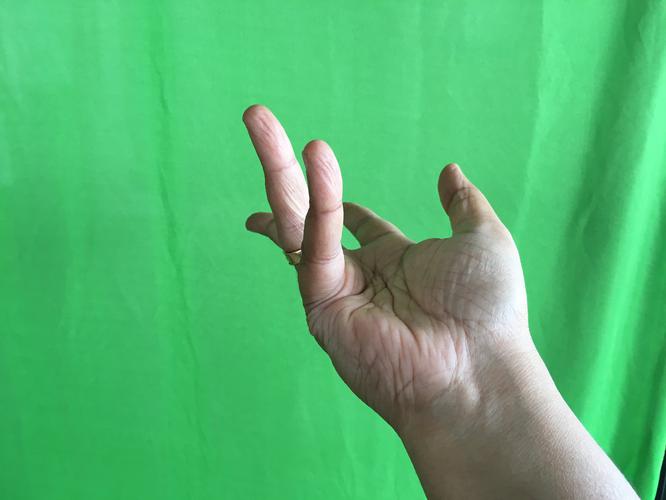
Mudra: Alapadmam
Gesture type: single_hand